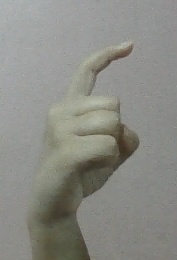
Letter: ra